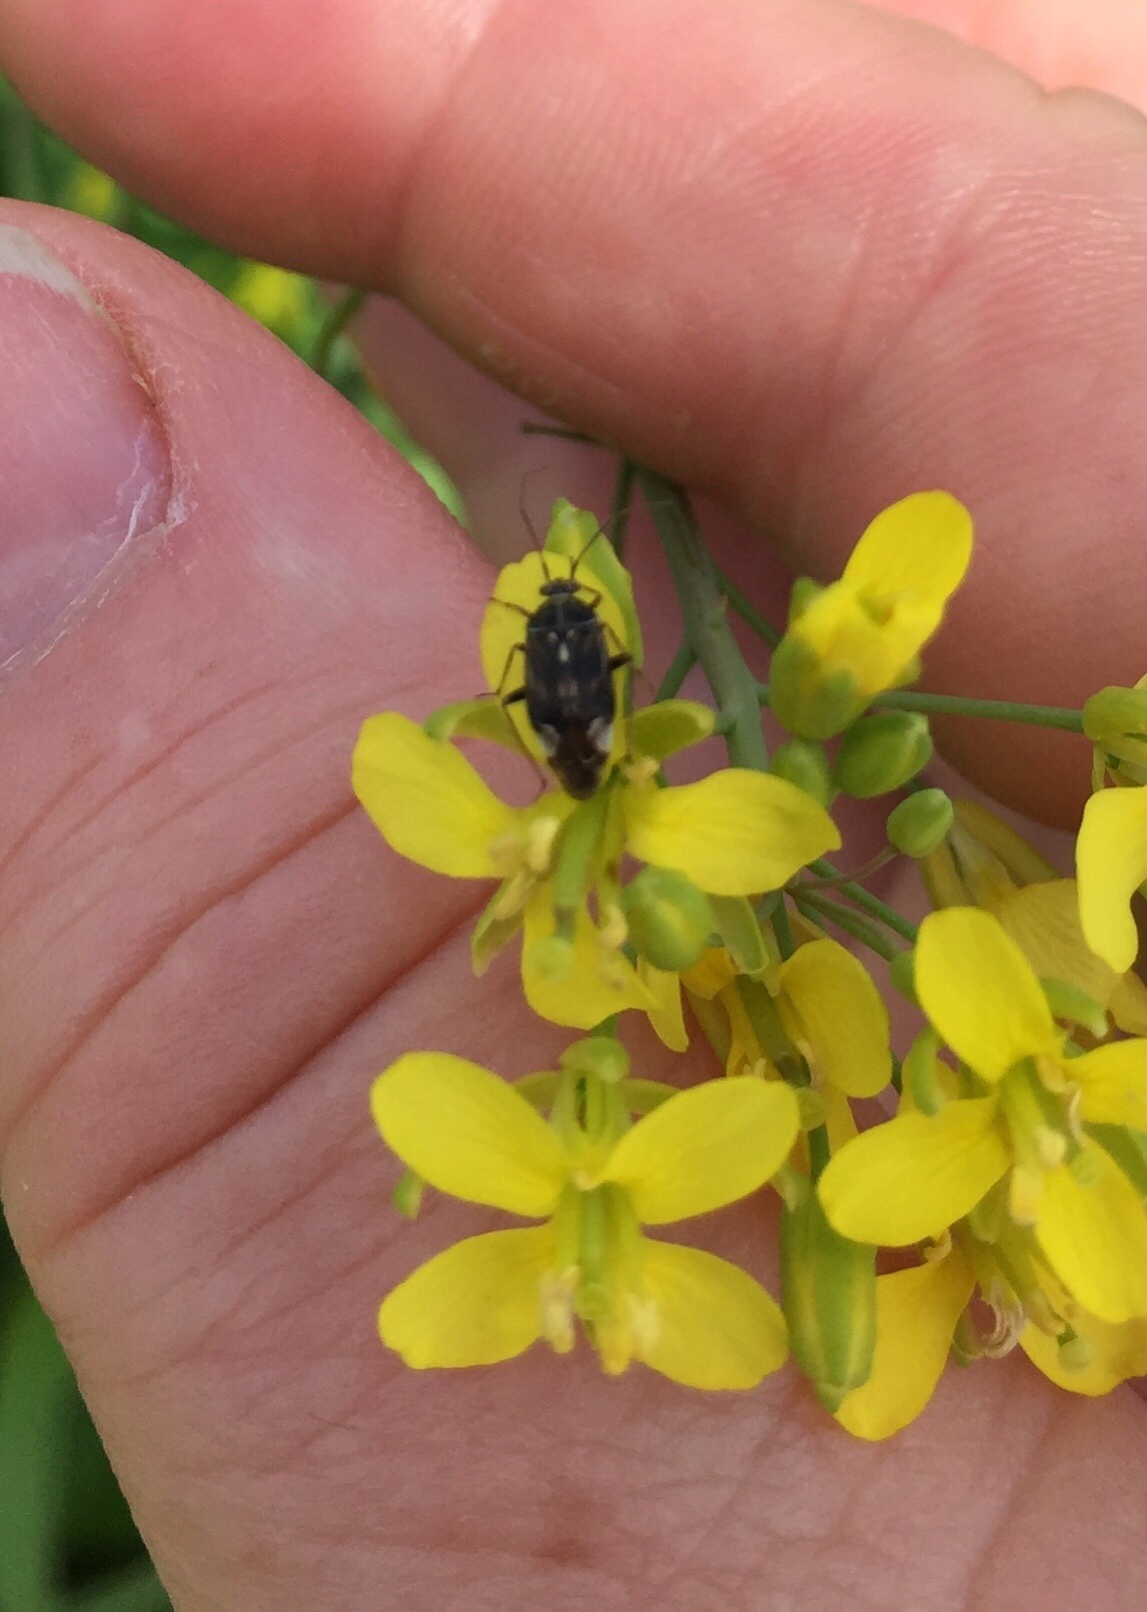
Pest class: lygus_bug